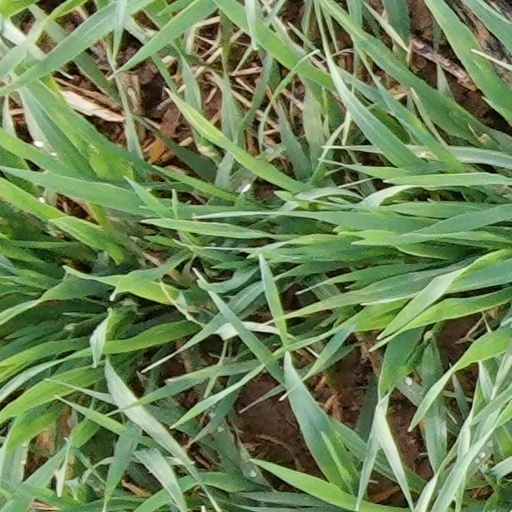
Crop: wheat